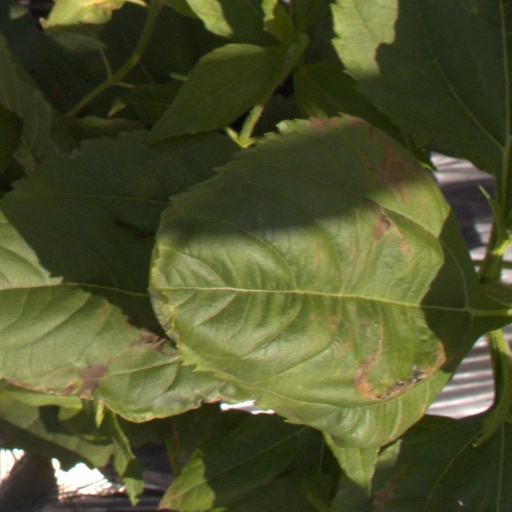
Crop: Jerusalem artichoke